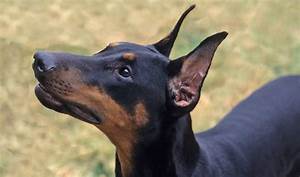
Label: dog